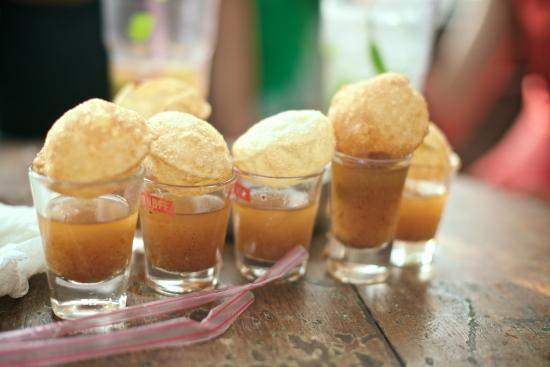
Dish: paani_puri